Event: Nepal Earthquake
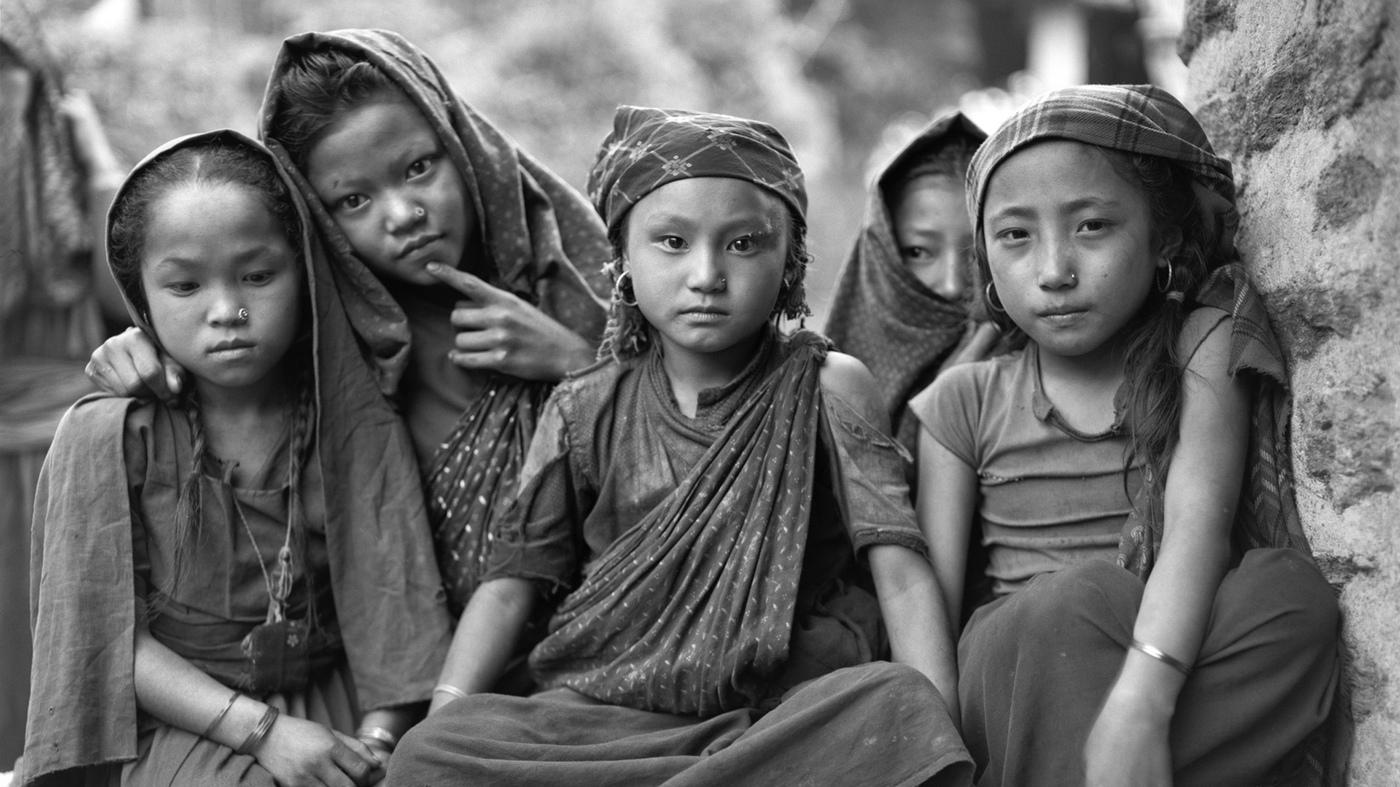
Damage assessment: no_damage